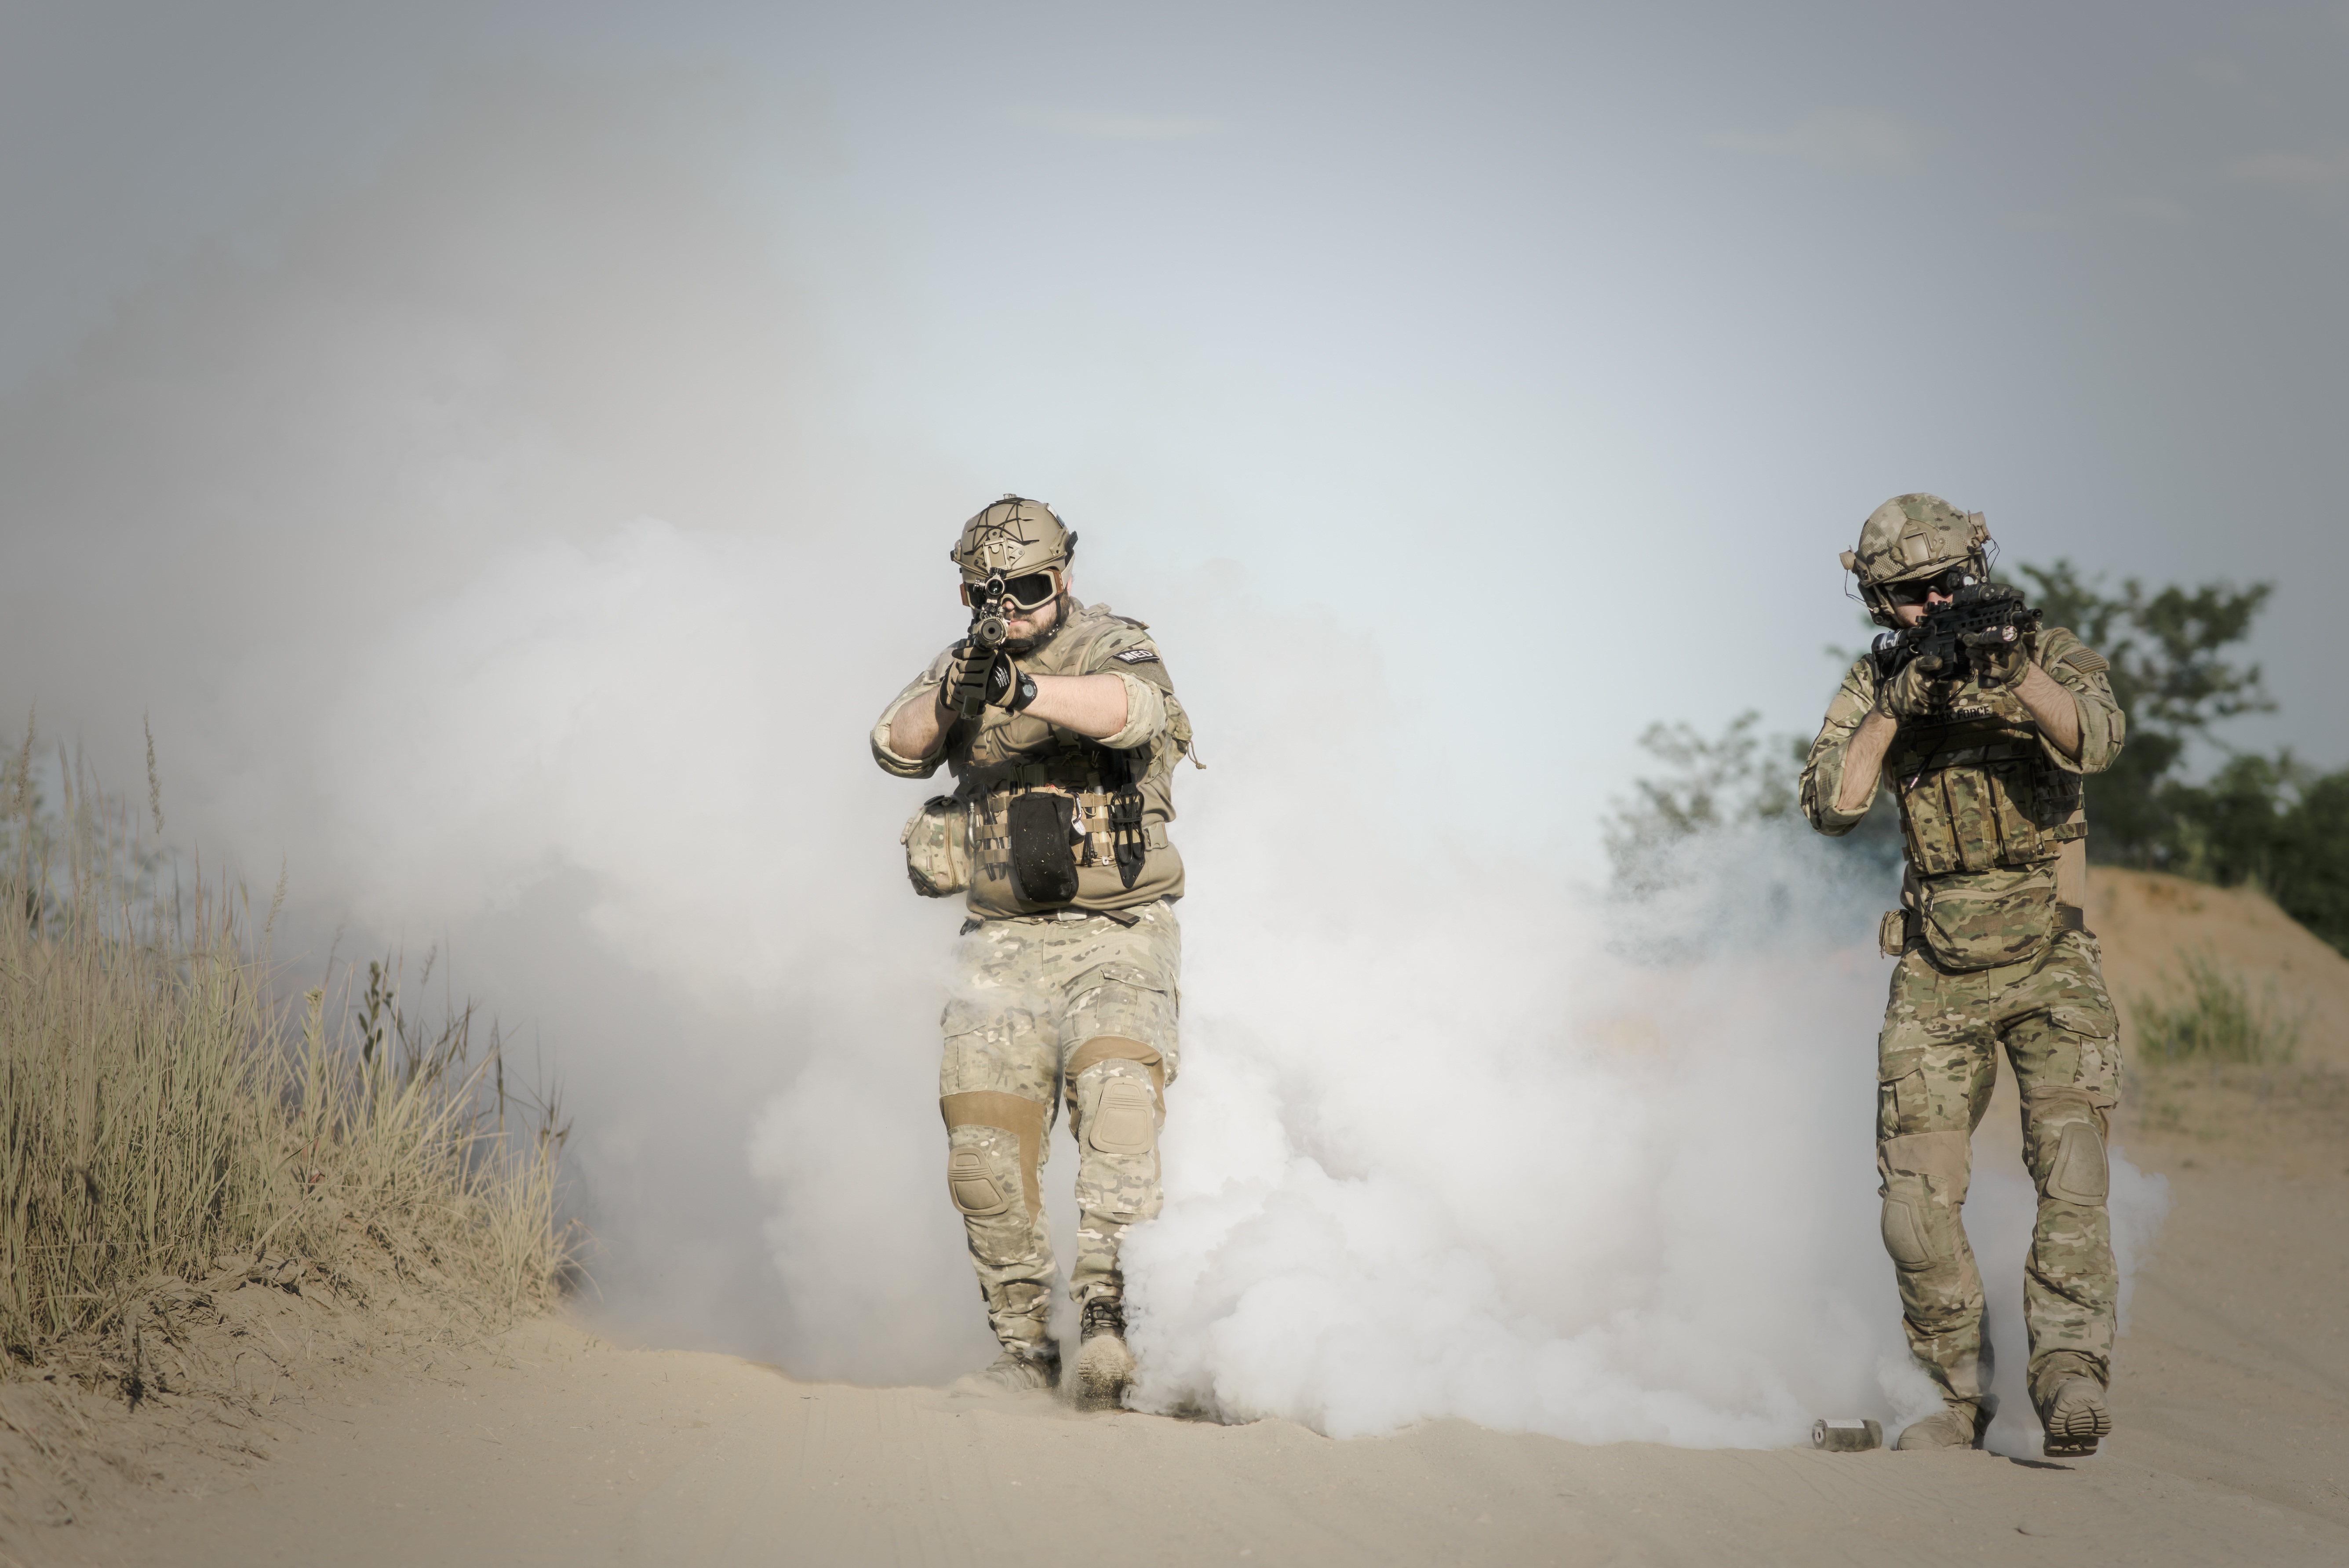
man, nature, outdoor, sand, person, snow, winter, group, people, sport, desert, adventure, backpack, smoke, military, young, soldier, army, action, freedom, extreme, lifestyle, weapon, security, activity, war, team, danger, kill, shoot, guns, police, attack, terrorism, terror, special, swat, killer, active, conflict, troop, pistol, shooter, assault, infantry, gunshow, armed, terrorist, adventure travel, asg